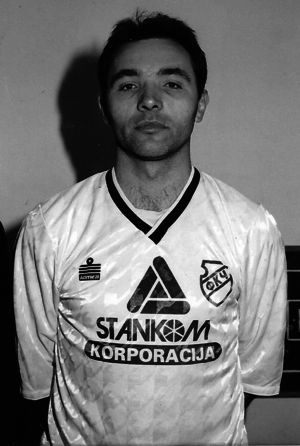
Nenad Nikolić, est un joueur de football yougoslave serbe évoluant au poste de défenseur.